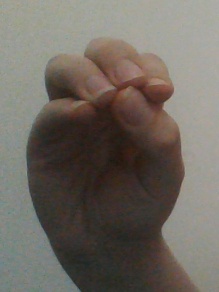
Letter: ha